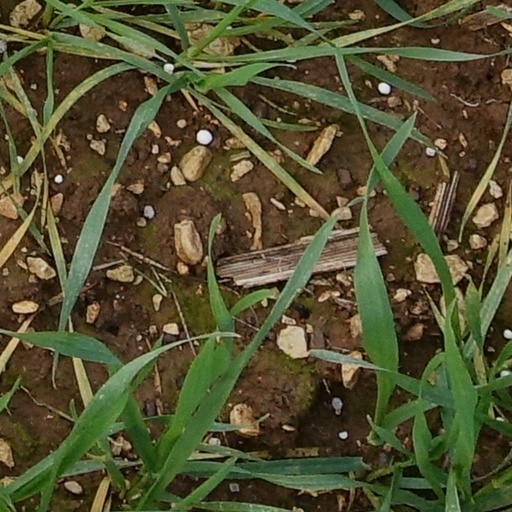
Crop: wheat